Wiesensteig

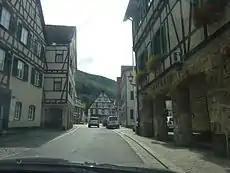
Wiesensteig stationary transit

Wiesensteig has with the ski area "Bläsiberg" the largest ski resort in the Swabian Jura. It includes three tows and about 5 km slopes with different levels of difficulty.